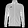
Label: Coat